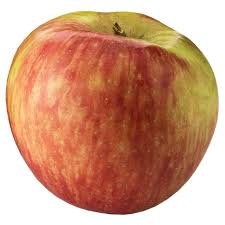
Label: apple